Morane-Saulnier T

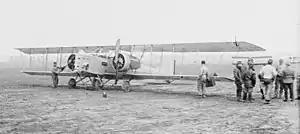

The Morane-Saulnier T (or Morane-Saulnier MoS.25 A.3) was a French biplane reconnaissance aircraft in 1916 and produced in small numbers during World War I.